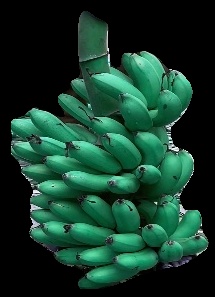
Variety: rasbale
Grade: grade1